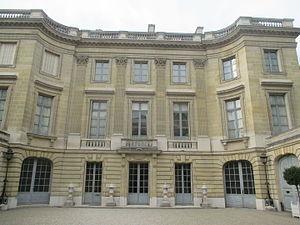
Façade de l'hôtel particulier Camondo donnant dans la cour d'honneur.
Moïse, comte de Camondo, né à Istanbul le 15 mars 1860 et mort à Paris VIIIᵉ le 14 novembre 1935, est un banquier et collectionneur d'art italien d'origine turque, fondateur du Musée Nissim-de-Camondo.